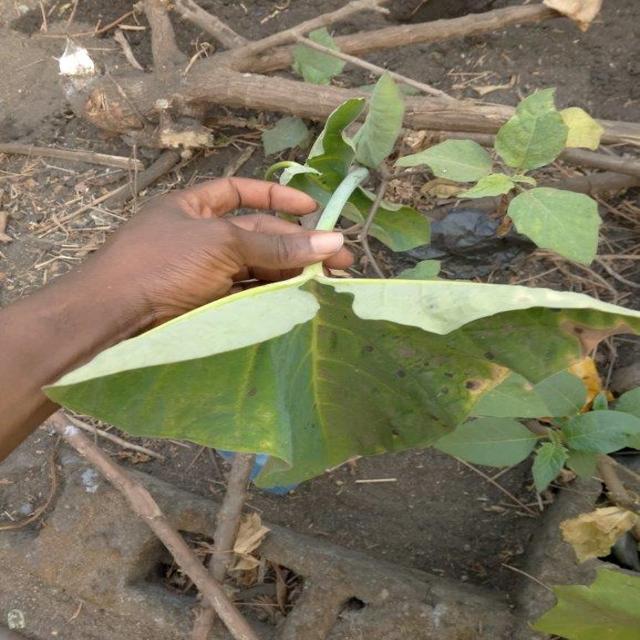
Label: Early_Blight